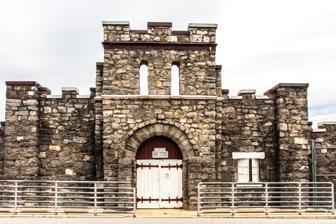
Building: Bristol Municipal Stadium
Country: United States of America
Year built: 1934
United States historic place Bristol Municipal Stadium U.S. National Register of Historic Places Stadium entrance Show map of Tennessee Show map of the United States Location Bristol, TN Coordinates 36°34′56.71″N 82°10′59.76″W / 36.5824194°N 82.1832667°W / 36.5824194; -82.1832667 Built 1934 Architect R.V. Arnold NRHP reference No. 87001039 Added to NRHP June 25, 1987 Bristol Municipal Stadium , also referred to as the Stone Castle , is an athletic facility located on the campus of Bristol Tennessee High School in Bristol, Tennessee .  The structure features a design that is reminiscent of Medieval Gothic architecture and has a seating capacity of approximately 8,000.  The stadium currently serves as the home field of the football team of Tennessee High School.  The structure was added to the National Register of Historic Places in 1987. History Historic marker for Bristol Municipal Stadium at Tennessee High School Bristol Municipal Stadium was built during the New Deal by the Works Progress Administration (WPA).  It is one of two WPA stadiums in Tennessee that are still in use, the other being Crump Stadium in Memphis . Construction of Bristol Municipal Stadium began in 1934 and was completed in 1936.  The construction cost of $34,000  was shared between the federal government and the city of Bristol. The stadium opened on October 8, 1936. The stadium has been the home field for football teams not only for Tennessee High School in Bristol, Tennessee, but also for Virginia High School in Bristol, Virginia , the two cities' former segregated high schools for African-Americans , Slater High School in Bristol, Tennessee and Douglass High School in Bristol, Virginia, King College and Emory and Henry College . A renovation of the facility was completed in 1986 at a cost of $500,000. Architecture The stadium is built of rough rubble limestone obtained from a WPA project nearby.  Its design was influenced by Medieval Gothic architecture, featuring arched entries , 20-foot (6.1 m) high crenellated walls , and unusual corner towers . References